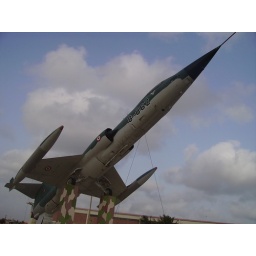
she is homeless , her home is behind above the clouds